Mining industry of Guinea

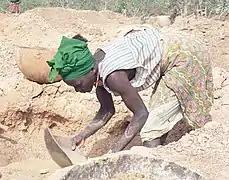
Mining in Siguiri, Guinea

The mining industry of Guinea was developed during colonial rule. The minerals extracted consisted of iron, gold, diamond, and bauxite. Guinea ranks first in the world in bauxite reserves and 6th in the extraction of high-grade bauxite, the aluminium ore. The mining industry and exports of mining products accounted for 17% of Guinea's gross domestic product (GDP) in 2010. Mining accounts for over 50% of its exports. The country accounts for 94% of Africa's mining production of bauxite. The large mineral reserve, which has mostly remained untapped, is of immense interest for international firms.